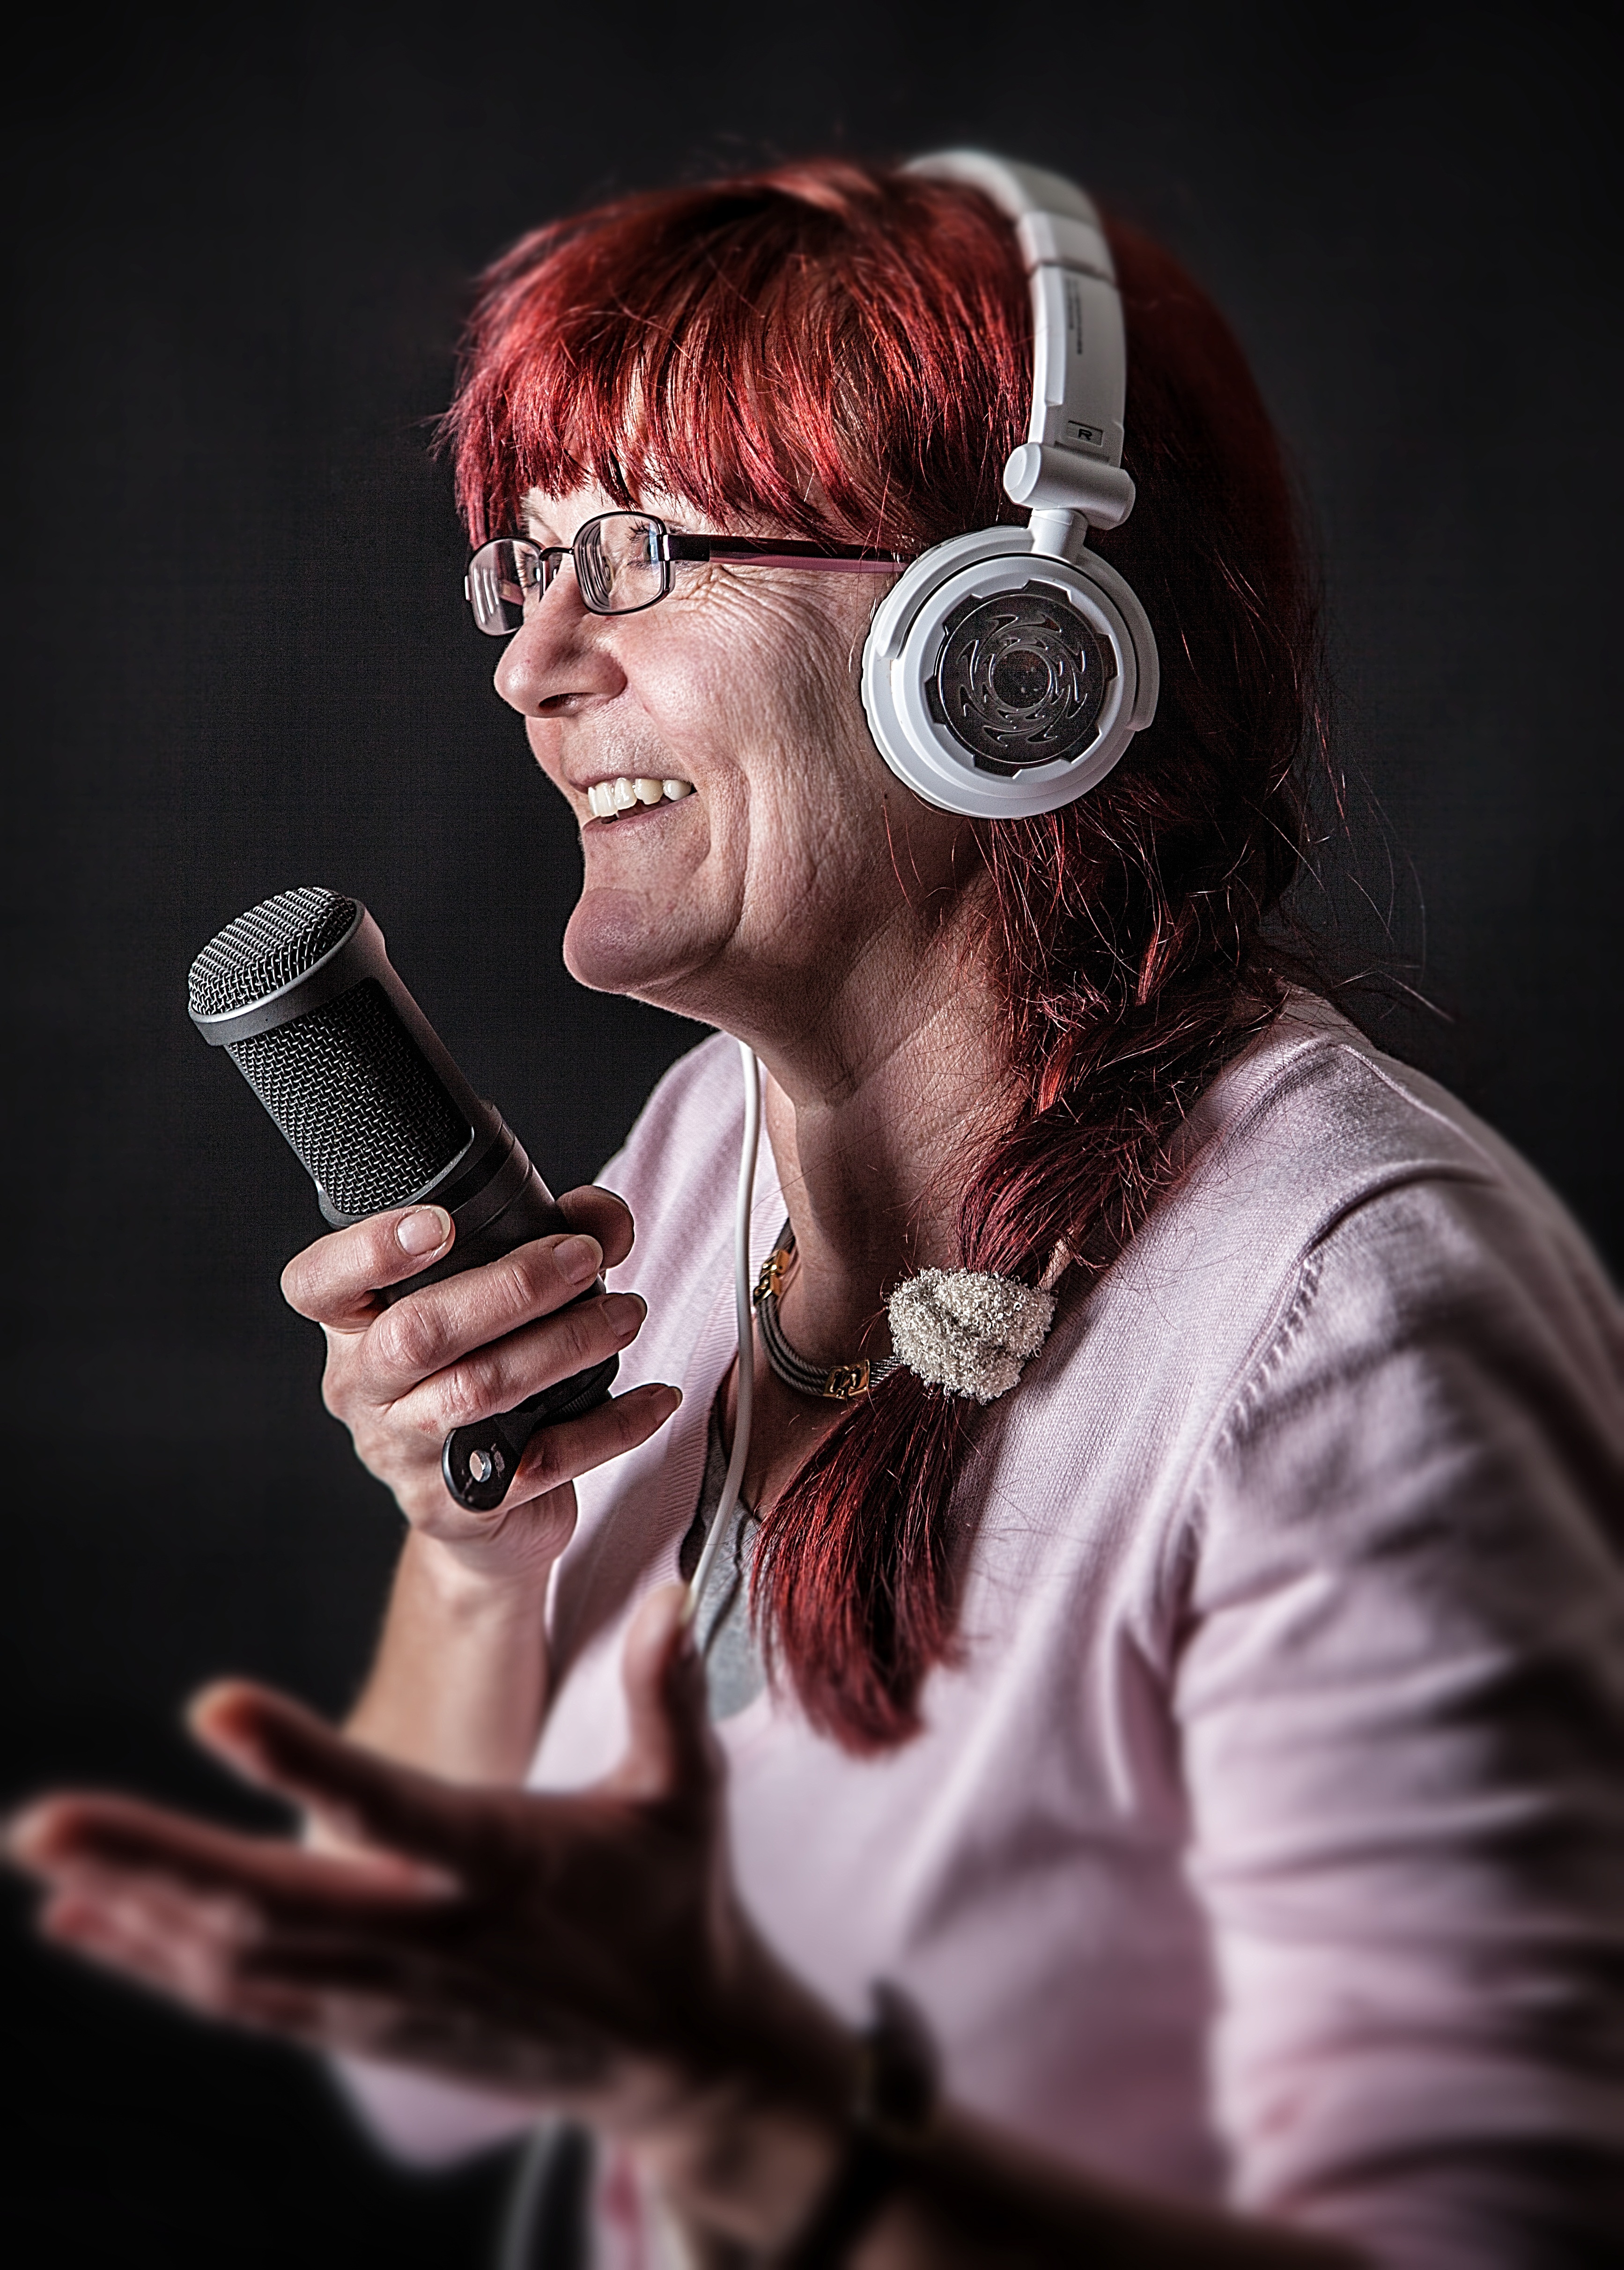
person, music, concert, singer, red, equipment, microphone, musician, sing, stage, headphones, performance, singing, guitarist, drummer, entertainment, performing arts, singer songwriter, technical device